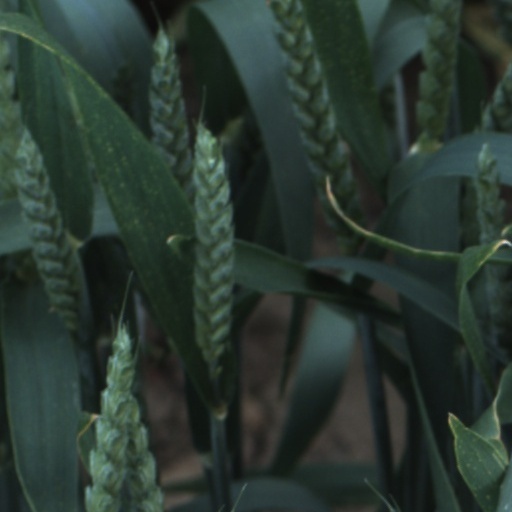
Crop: wheat